Wilmington/Newark Line

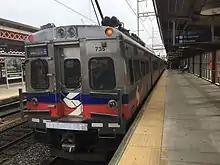
Silverliner V SEPTA Regional Rail train at Wilmington station

The line north of Wilmington was originally built by the Philadelphia, Wilmington and Baltimore Railroad. The original alignment was opened January 17, 1838, and on November 18, 1872, a realignment opened north of Chester (part of the old route is now used for the Airport Line). South of Wilmington the line was built by the Wilmington and Susquehanna Railroad and opened July 31, 1837. The Pennsylvania Railroad obtained control in the early 1880s. Electrified service was opened between Philadelphia and Wilmington on September 30, 1928. Electrified operation was extended to Newark and beyond to Washington, D.C., on February 10, 1935. In 1968, the Pennsylvania Railroad merged into Penn Central. In 1976 Conrail took over, and SEPTA took over on January 1, 1983. When SEPTA took over service, commuter rail service in Delaware was eliminated, with the Claymont and Edgemoor stations closed.